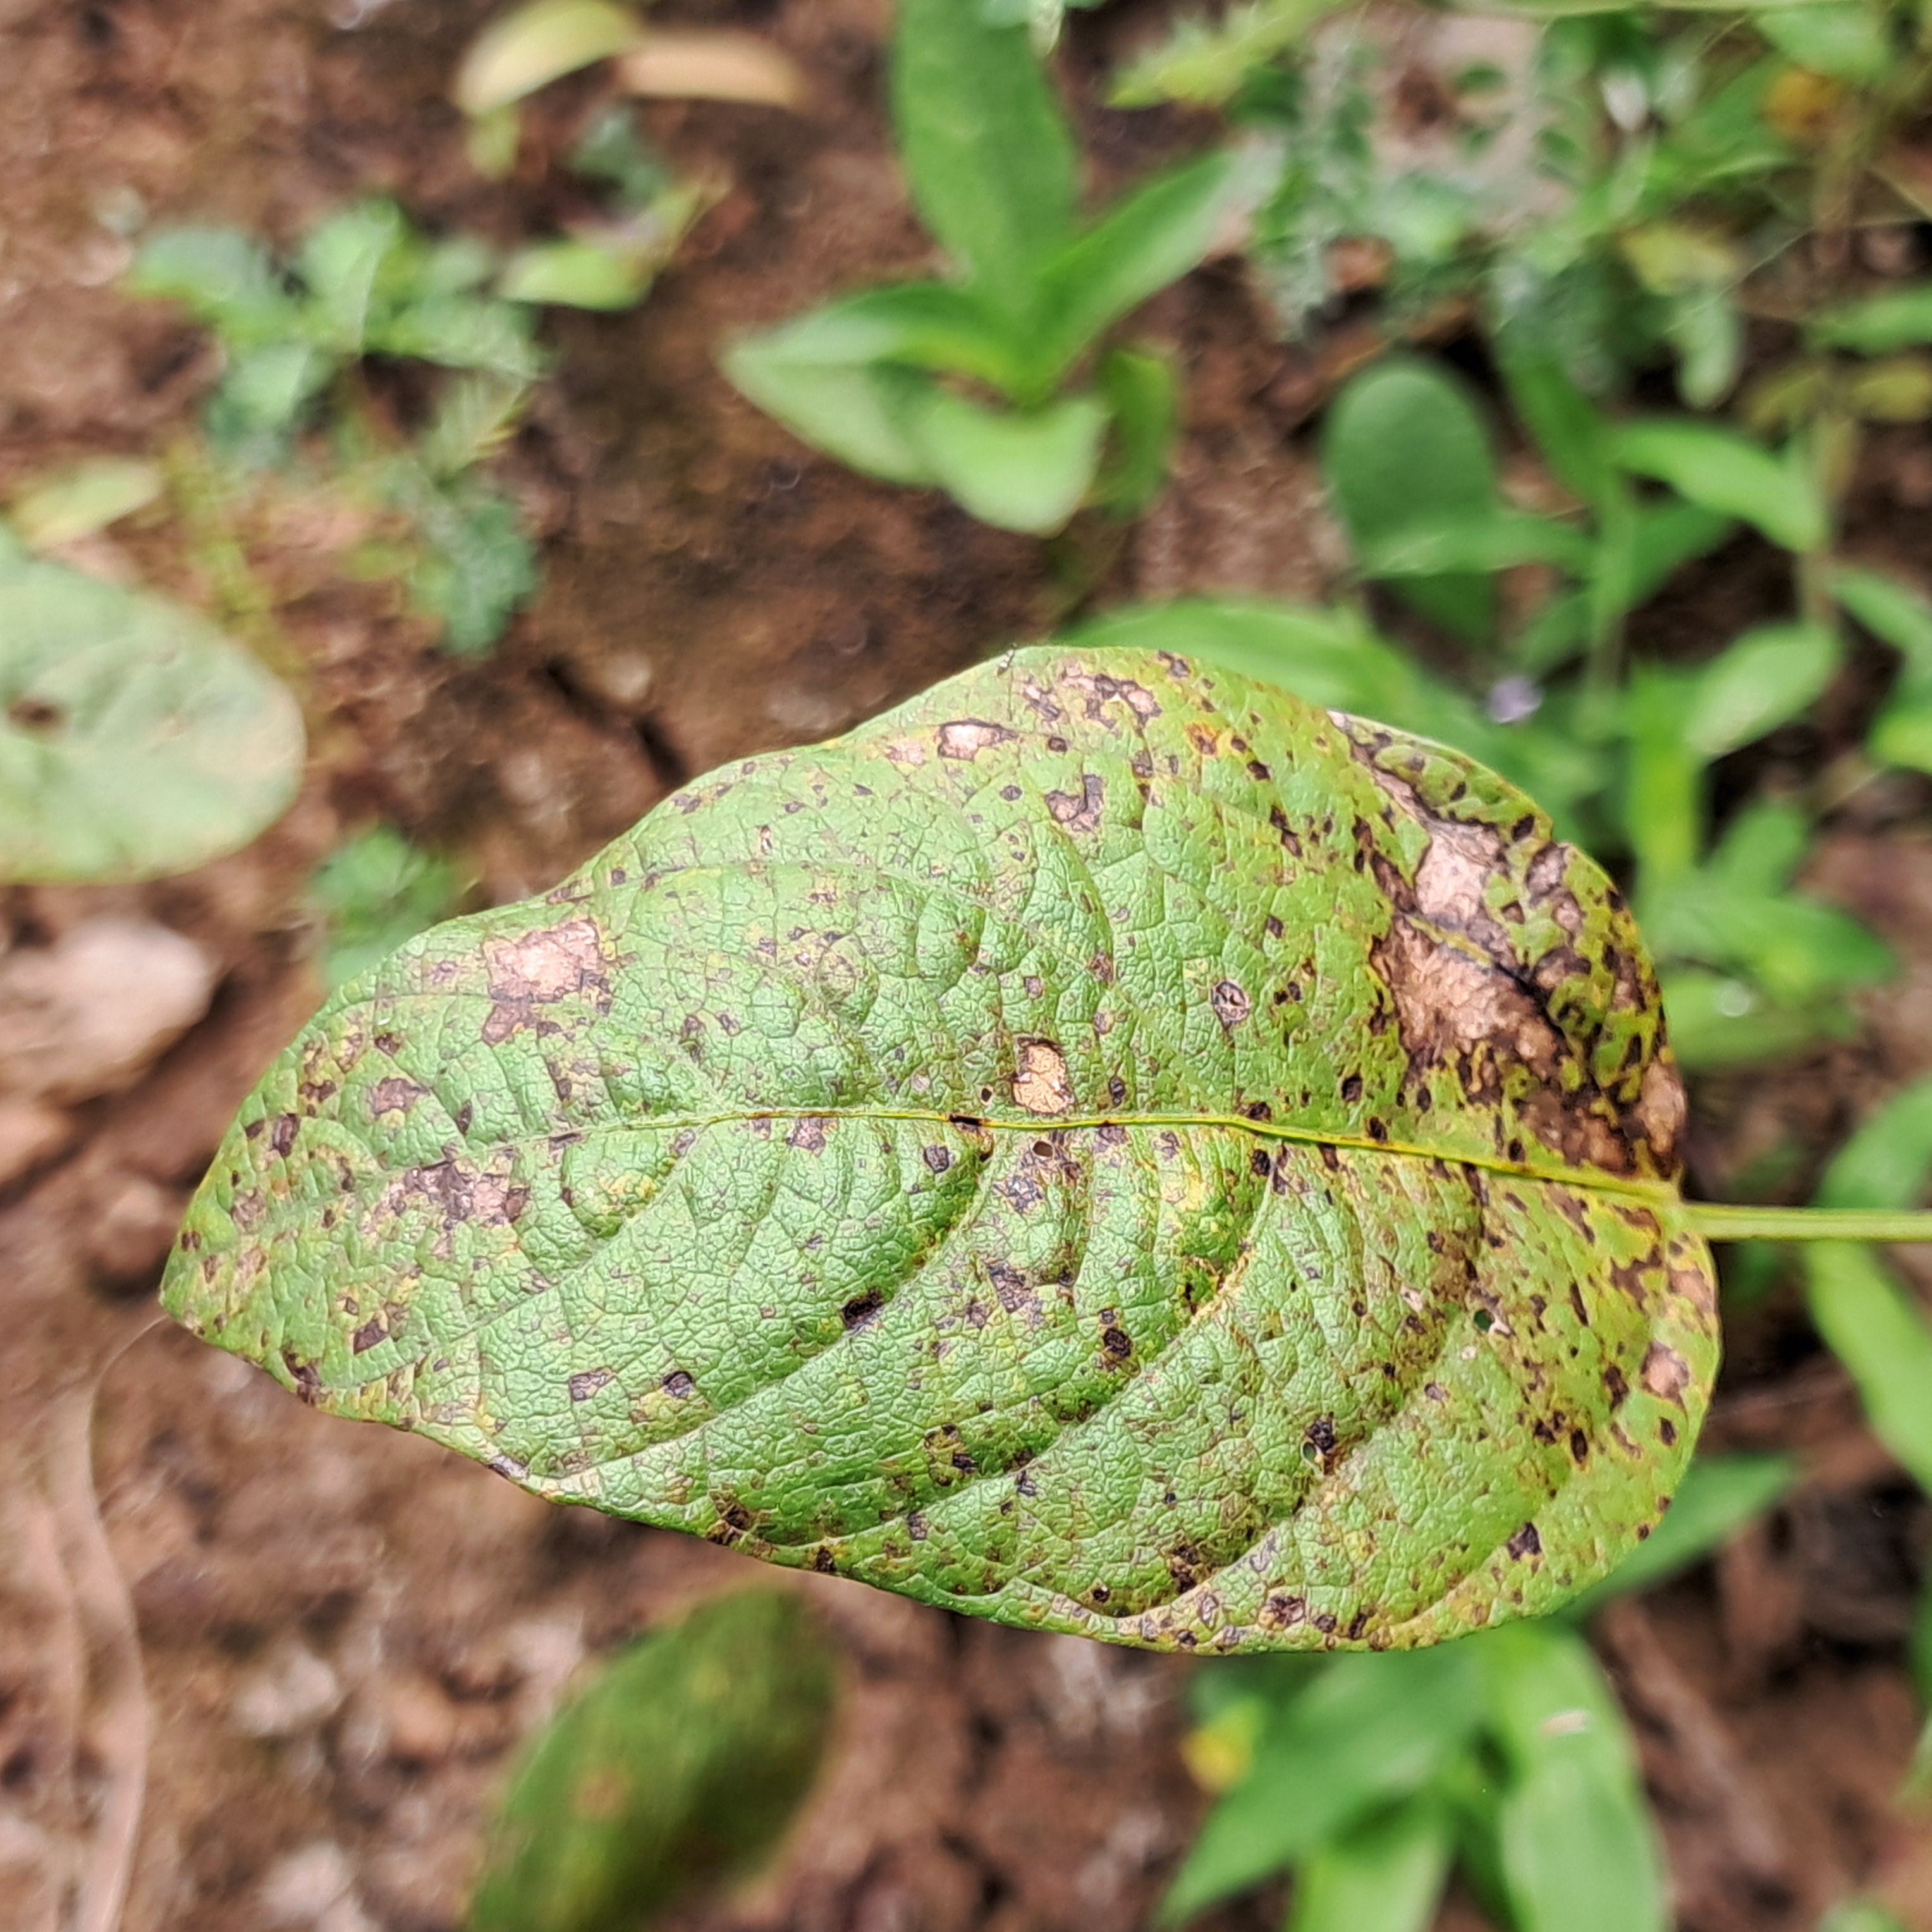
Label: Rust